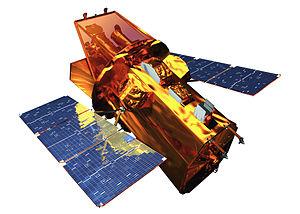
Un collapsar désigne le modèle théorique le plus accepté parmi les astrophysiciens pour décrire une étoile massive qui s'effondre et forme un sursaut gamma, puis finalement un trou noir stellaire. Ainsi, lorsqu'une étoile a une masse d'au moins 20 à 30 fois celle du Soleil, celle-ci, en épuisant son carburant nucléaire, possède une pression interne trop faible pour soutenir la masse même de l'étoile. Dans ce cas, le noyau de l'étoile s'effondre en créant un trou noir.
Swift est un télescope spatial multi spectral développé par l'agence spatiale américaine, la NASA, avec des contributions importantes de l'Italie et du Royaume-Uni. Lancé en 2004 par un lanceur Delta 2, Swift a pour objectif d'identifier, localiser et observer les sursauts gamma. Cette mission du programme Explorer est pilotée par le Centre de vol spatial Goddard et son coût est d'environ 250 millions de dollars américains. L'université d'État de Pennsylvanie joue un rôle central dans la réalisation de l'instrumentation scientifique et héberge le centre de contrôle de mission du télescope spatial. La mission initiale doit durer deux ans mais la mission est prolongée à plusieurs reprises et Swift est toujours pleinement opérationnel en juin 2020.
Cette page présente une chronologie des événements qui se sont produits pendant l'année 2004 dans le domaine de l'astronautique.